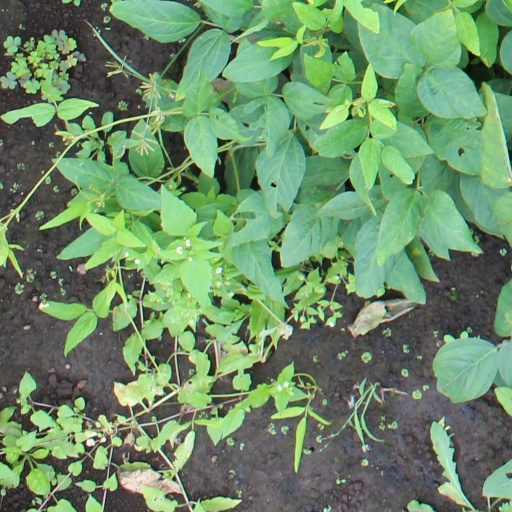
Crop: soybean